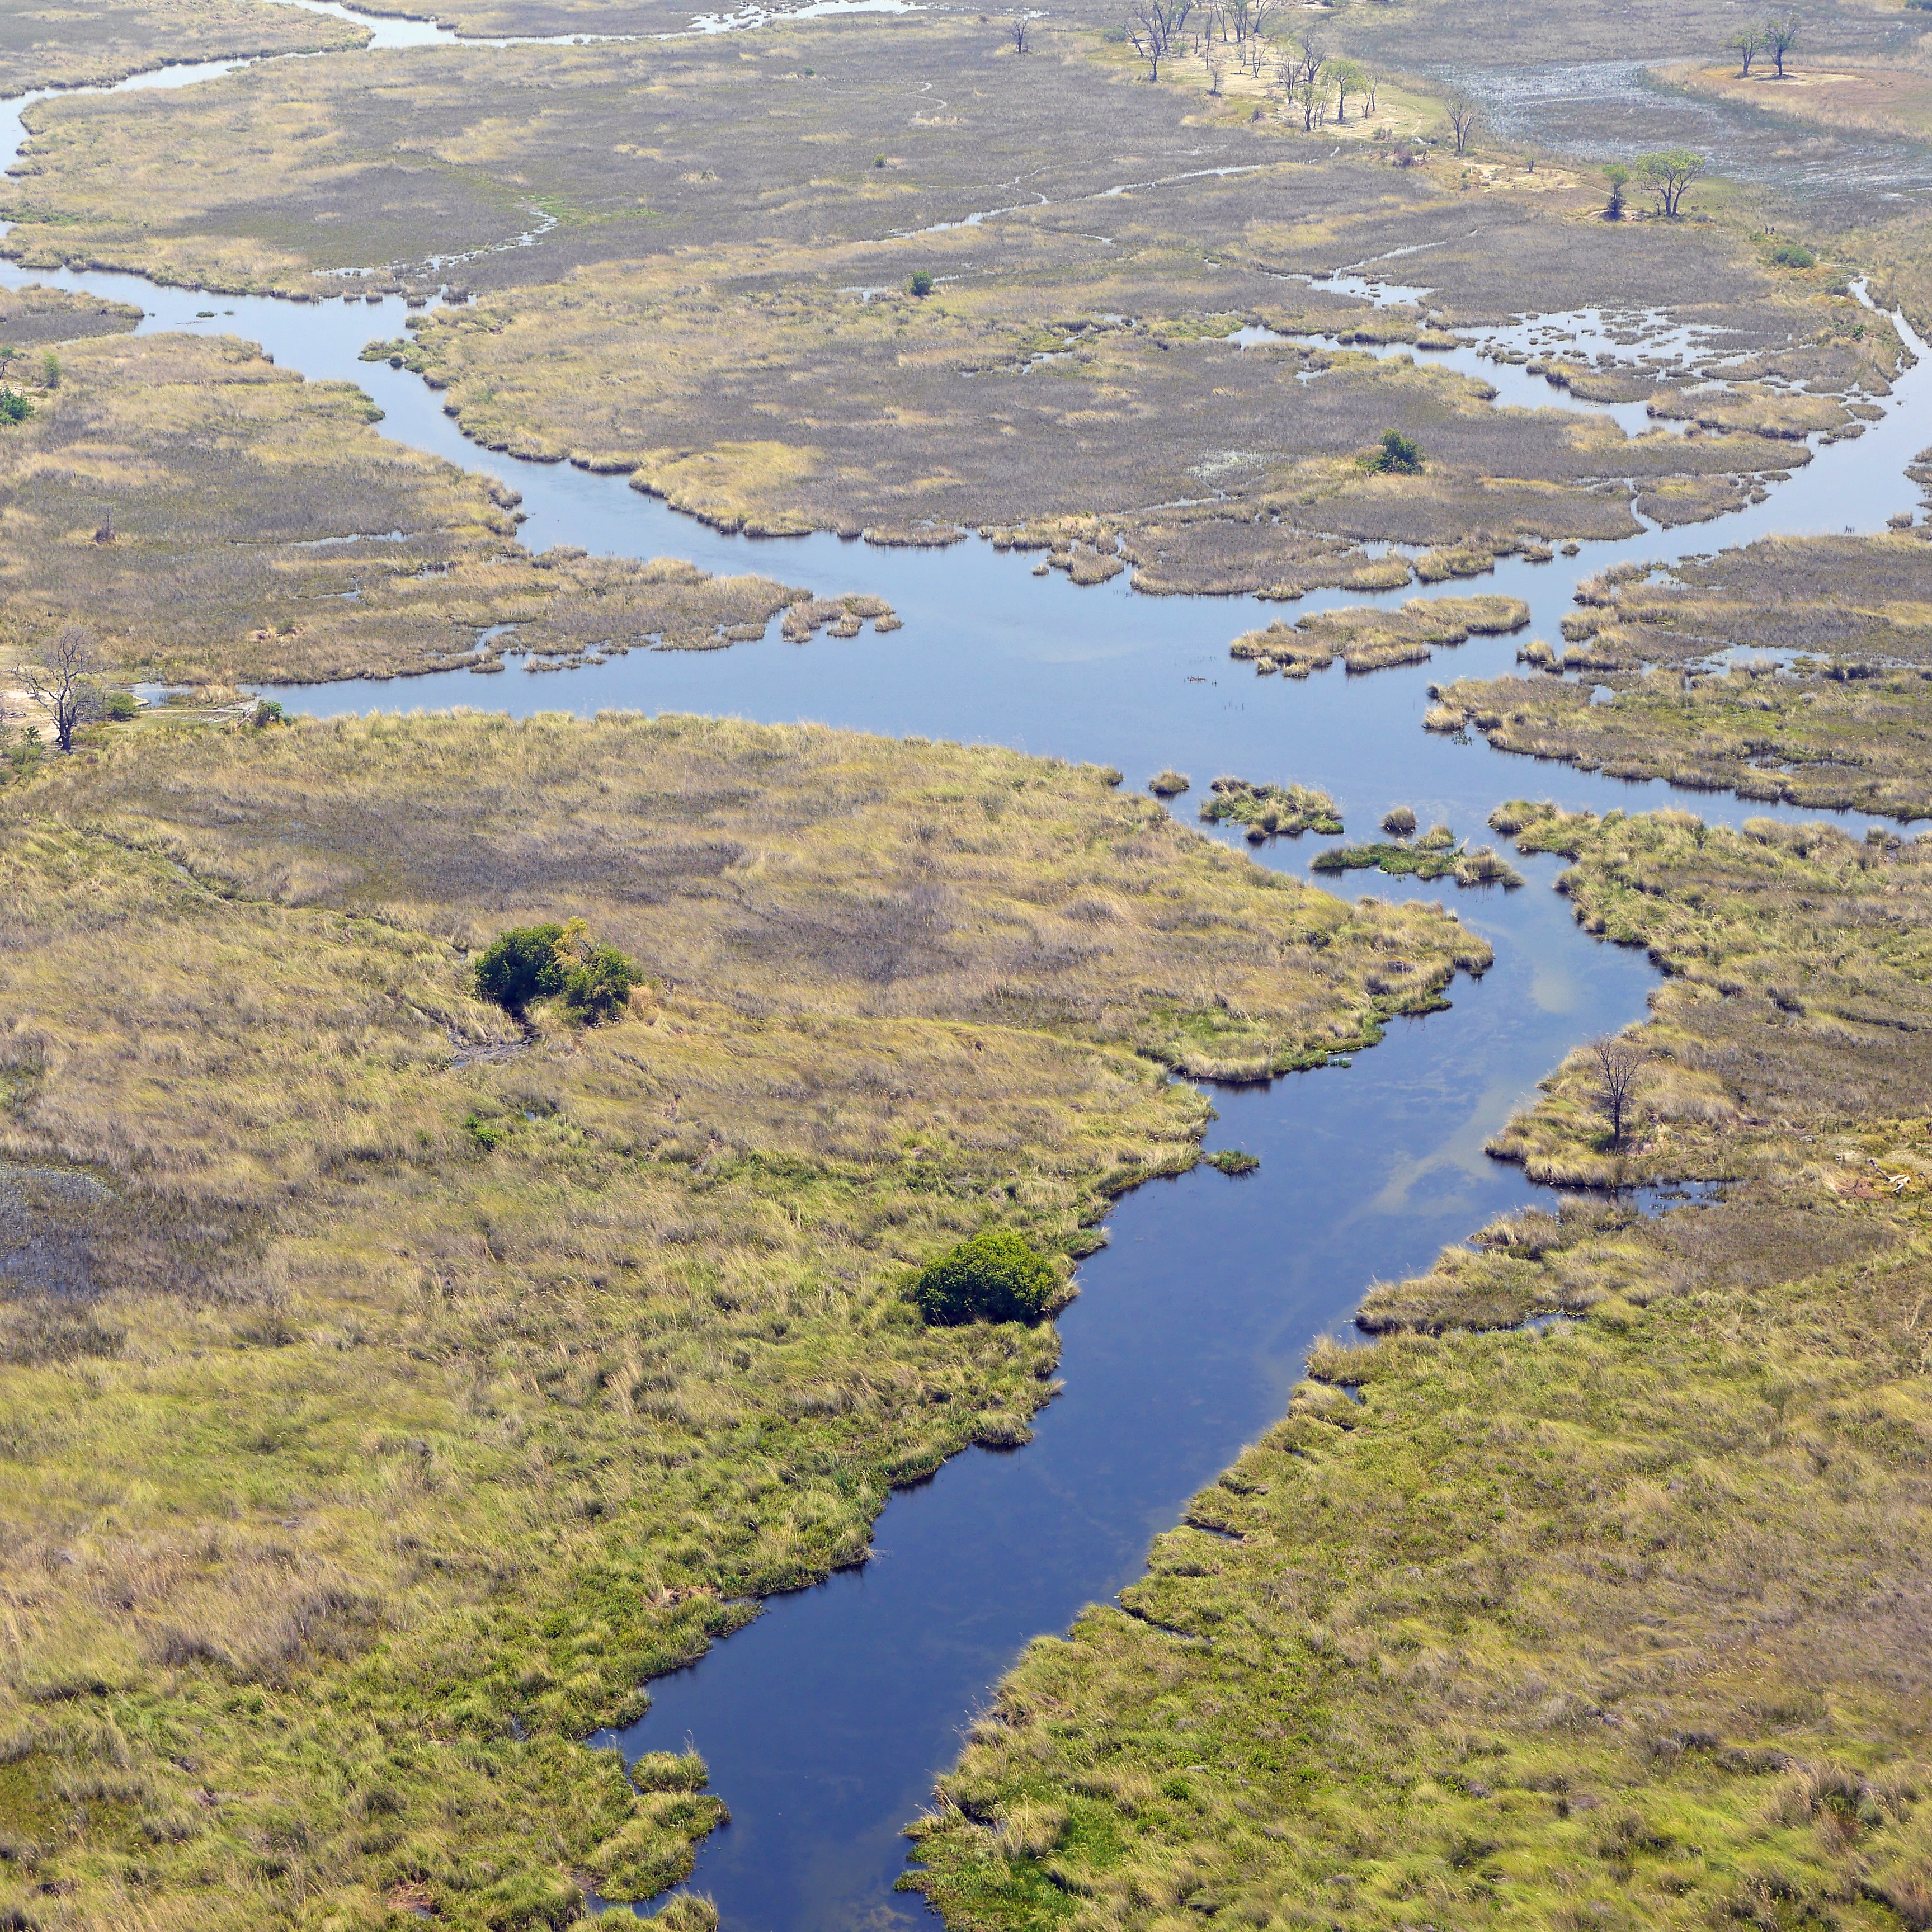
marsh, swamp, wilderness, lake, river, reflection, africa, reservoir, plain, geology, wetland, bog, floodplain, plateau, habitat, loch, botswana, ecosystem, estuary, tundra, salt marsh, tarn, okavango delta, aerial photography, natural environment, geographical feature, oka